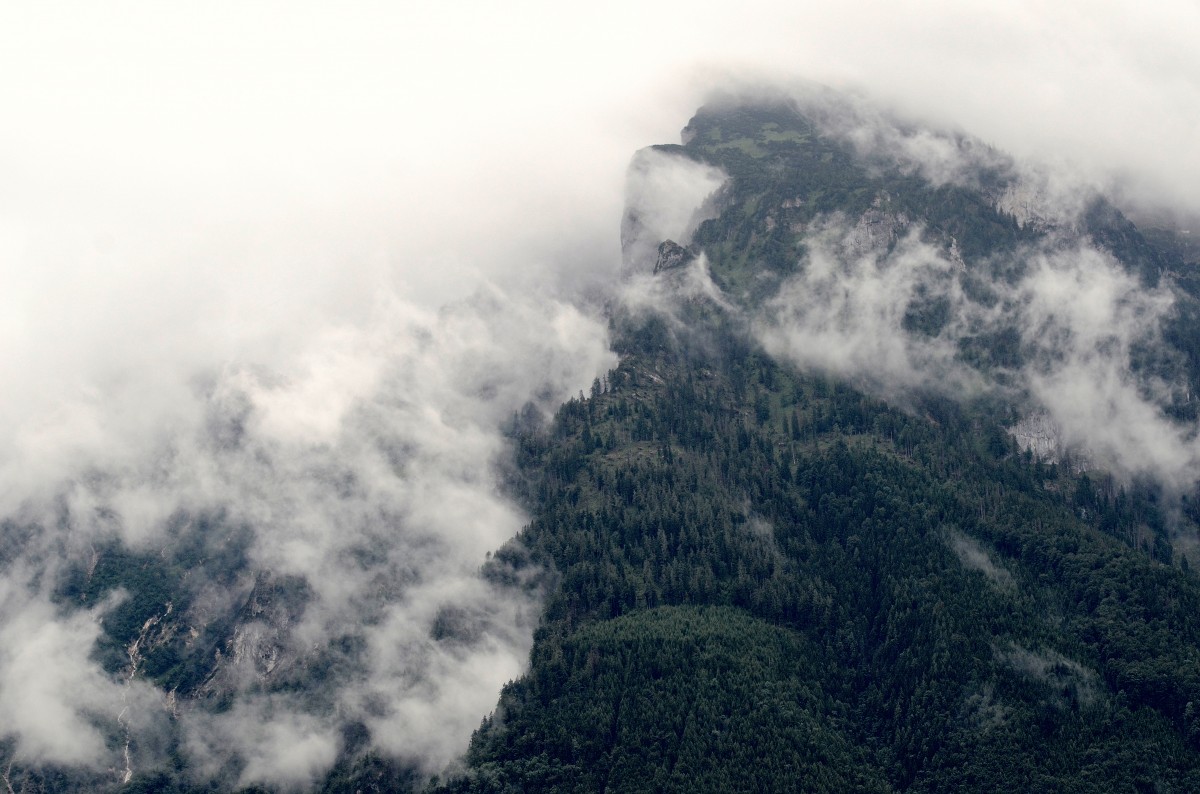
Tags: nature, forest, snow, cloud, sky, fog, mist, sunlight, morning, hill, mountain range, weather, haze, monochrome, summit, meteorological phenomenon, atmospheric phenomenon, atmosphere of earth